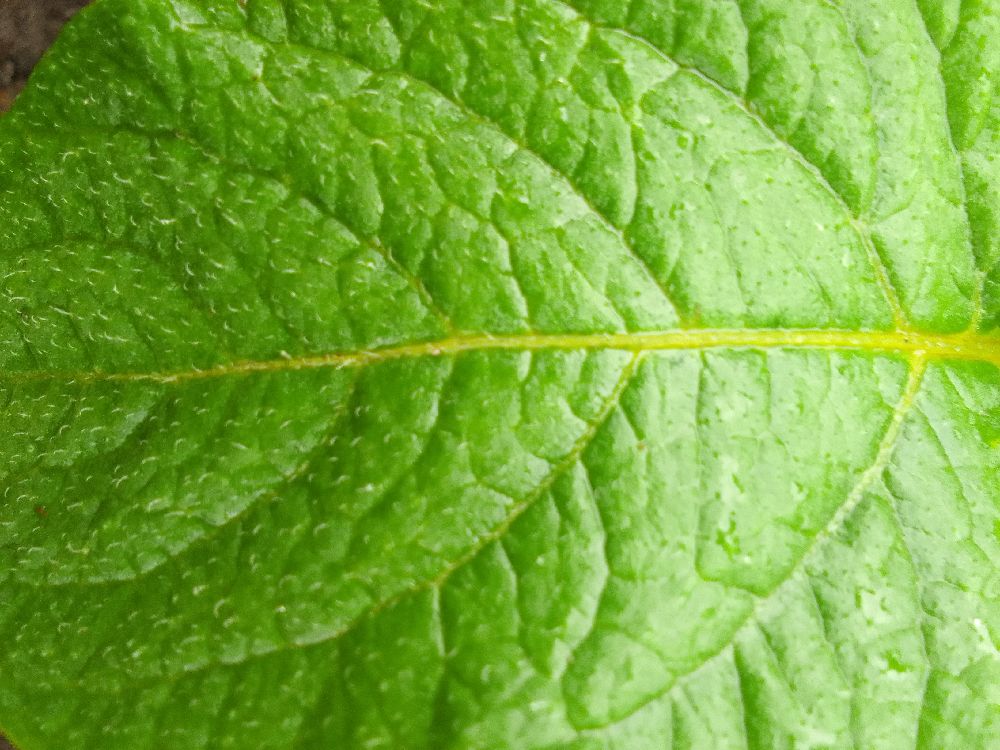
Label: Healthy